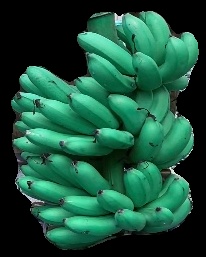
Variety: rasbale
Grade: grade1